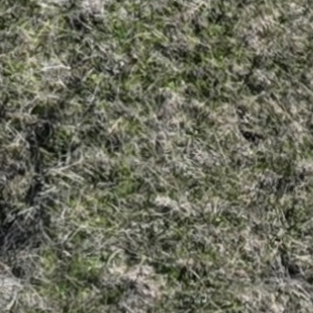
Month: october